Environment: real
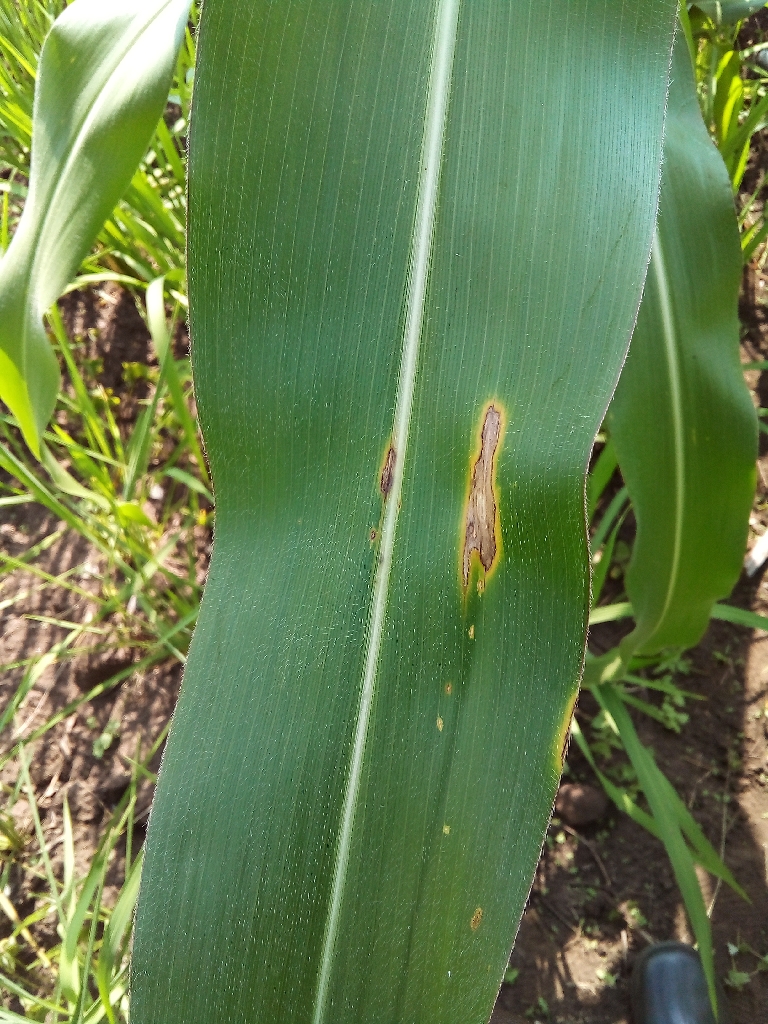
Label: northern_corn_leaf_blight